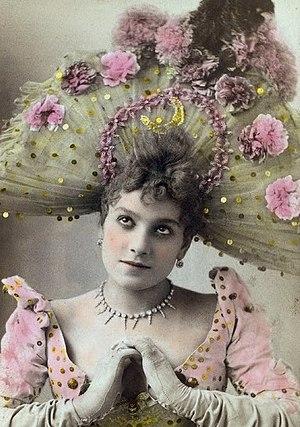
Eugénie Fougère
Eugénie Fougère, née le 12 avril 1870 à Marseille, est une artiste de vaudeville et de music-hall française. Elle est connue pour ses personnages de soubrette, synonyme de coquette, femme frivole connue pour ses tenues aguichantes, ses fringants mouvements et son comportement suggestif, et aussi pour son interprétation de cake-walk qui dans son propre style, reproduit les rythmes de cette danse née parmi les noirs afro-américains.